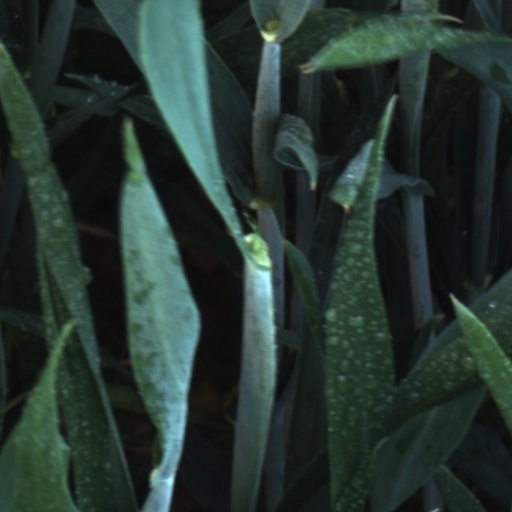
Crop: wheat